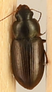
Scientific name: Selenophorus planipennis
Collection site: Central Plains Experimental Range NEON (CPER), plot CPER_009